Guan Xueting

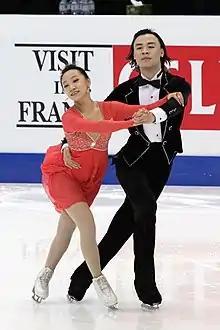

Guan Xueting (born December 4, 1992, in Shenyang, Liaoning) is a Chinese ice dancer.